Egypt, Pennsylvania

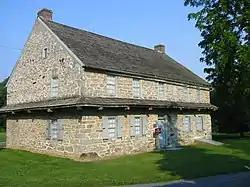
Built in 1756, Troxell-Steckel House in Egypt is among the oldest buildings in Lehigh County.

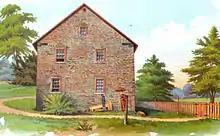
Located near Egypt, Fort Deshler, depicted in this 1895 engraving, was built in 1760 to protect settlers from Indian attacks during the French and Indian War.

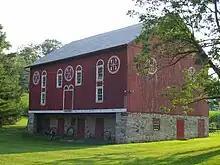
The barn at Troxell-Steckel House in Egypt, July 2008

Egypt is located in northeastern Lehigh County in the northwestern corner of Whitehall Township. It is bordered to the east by Cementon and to the north and west by North Whitehall Township. PA Route 329 is Egypt's Main Street and runs east into Cementon and west to Neffs. PA Route 329 intersects PA Route 145 on the eastern edge of Egypt, at the area known as Eagle Point. PA Route 145 leads north to Walnutport and south to Center City Allentown.